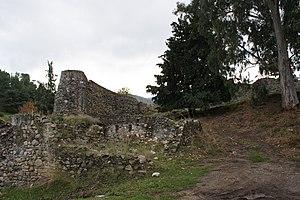
Mur de pierre artificielle près de l'Asklepieion sur la route de Kos à Zia sur l'île grecque de Kos (Κως).